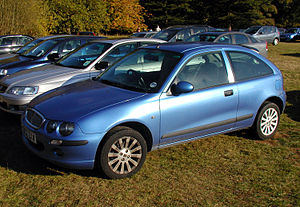
Rover 25
Rover 25 3-dørs
Rover 25 var en bilmodel fra Rover, som blev introduceret i efteråret 1999 til modelåret 2000.